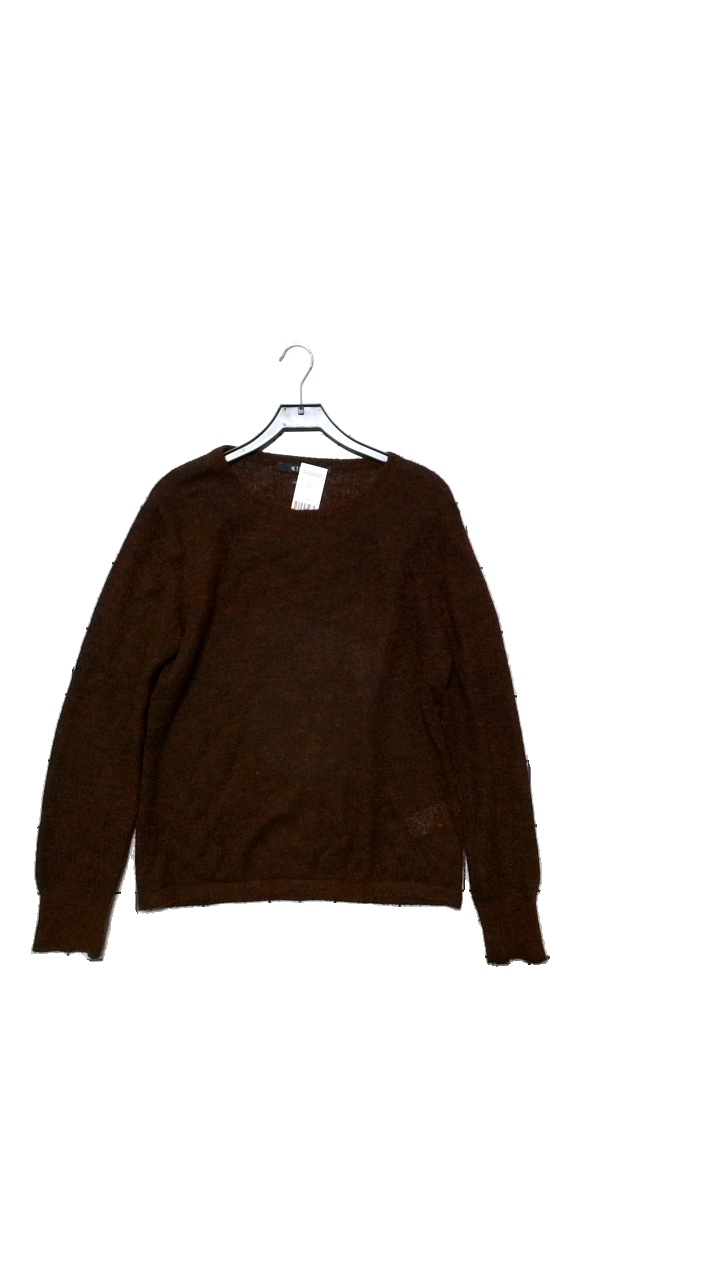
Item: Sweater (Ladies)
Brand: Tiger Of Sweden
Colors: Red
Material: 38% acrylic, 28% polyamide, 18% mohair, 16% alpaca
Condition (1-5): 5
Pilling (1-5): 5
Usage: Reuse
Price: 150-250